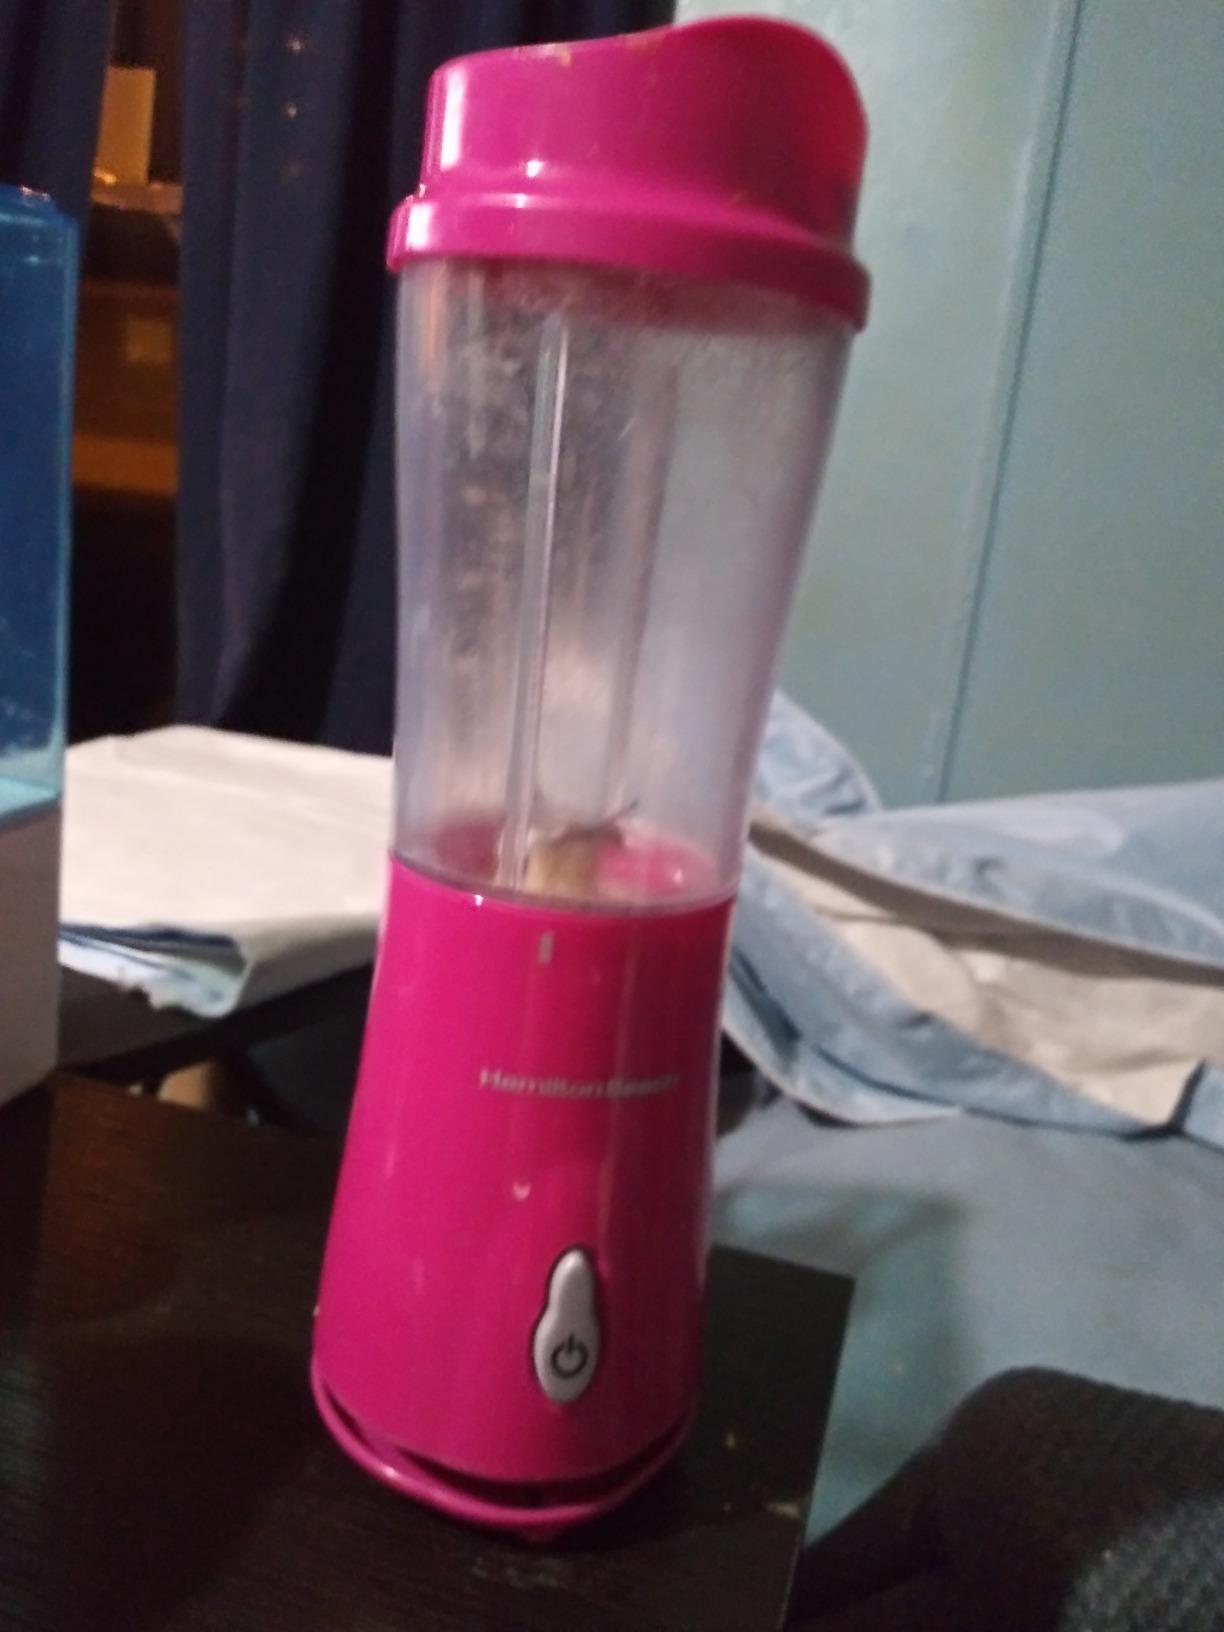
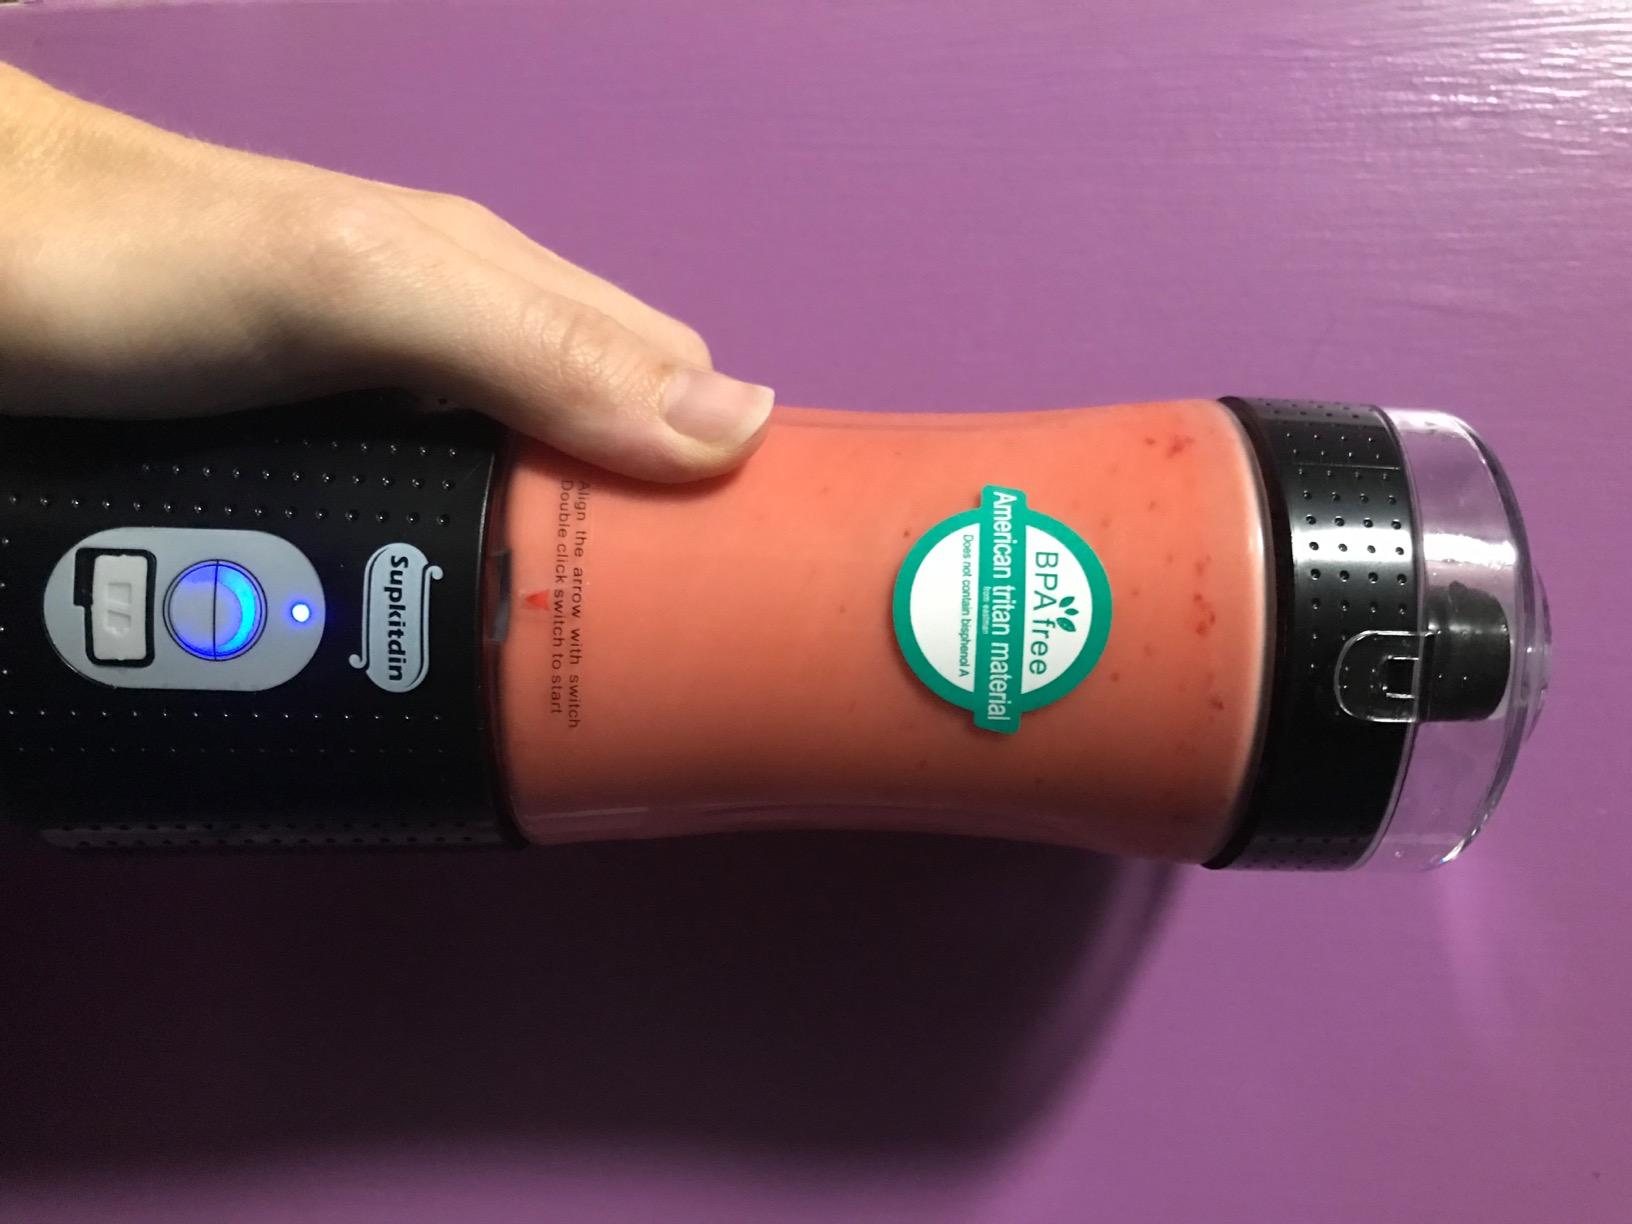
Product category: items_blender
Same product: no